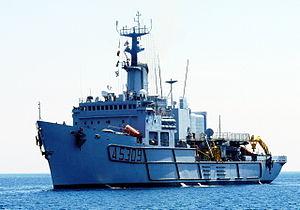
Le Navire de sauvetage de sous-marin sert de navire de soutien de surface pour les opérations de sauvetage sous-marin et de sauvetage en haute mer. Les méthodes employées sont les chambres de sauvetage McCann Rescue Chamber, Deep Submergence Rescue Vehicle et les opérations de plongée en haute mer.